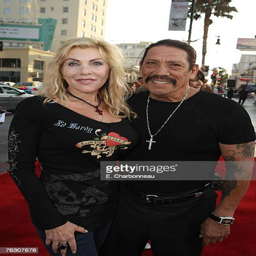
actors at the world premiere